Parasite Dolls

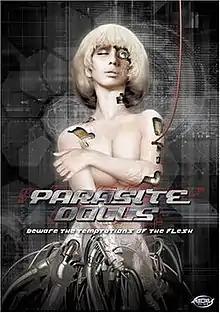
Parasite Dolls DVD cover in North America

is a three-part original video animation produced by AIC and Imagica Entertainment, and written by Chiaki J. Konaka and Kazuto Nakazawa. The series is set in the "Bubblegum Crisis" universe and takes place after the events of the original OVA series (ignoring "Bubblegum Crash"), from 2034 to 2040. It is set in the city of Megatokyo, and focuses on a division of A.D. Police known as Branch. They are tasked with stopping terrorist activities as well as Boomers (androids) that have become harmful to society.